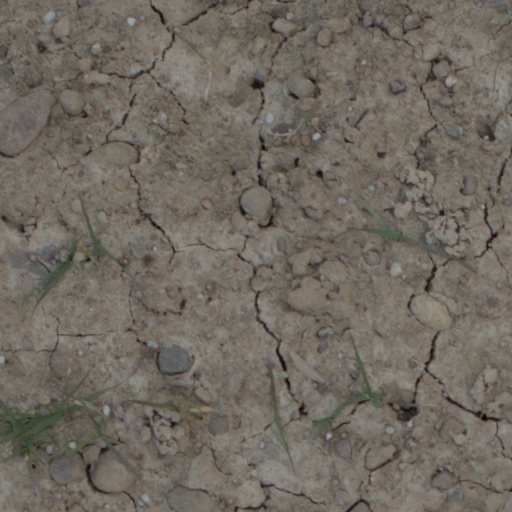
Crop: wheat